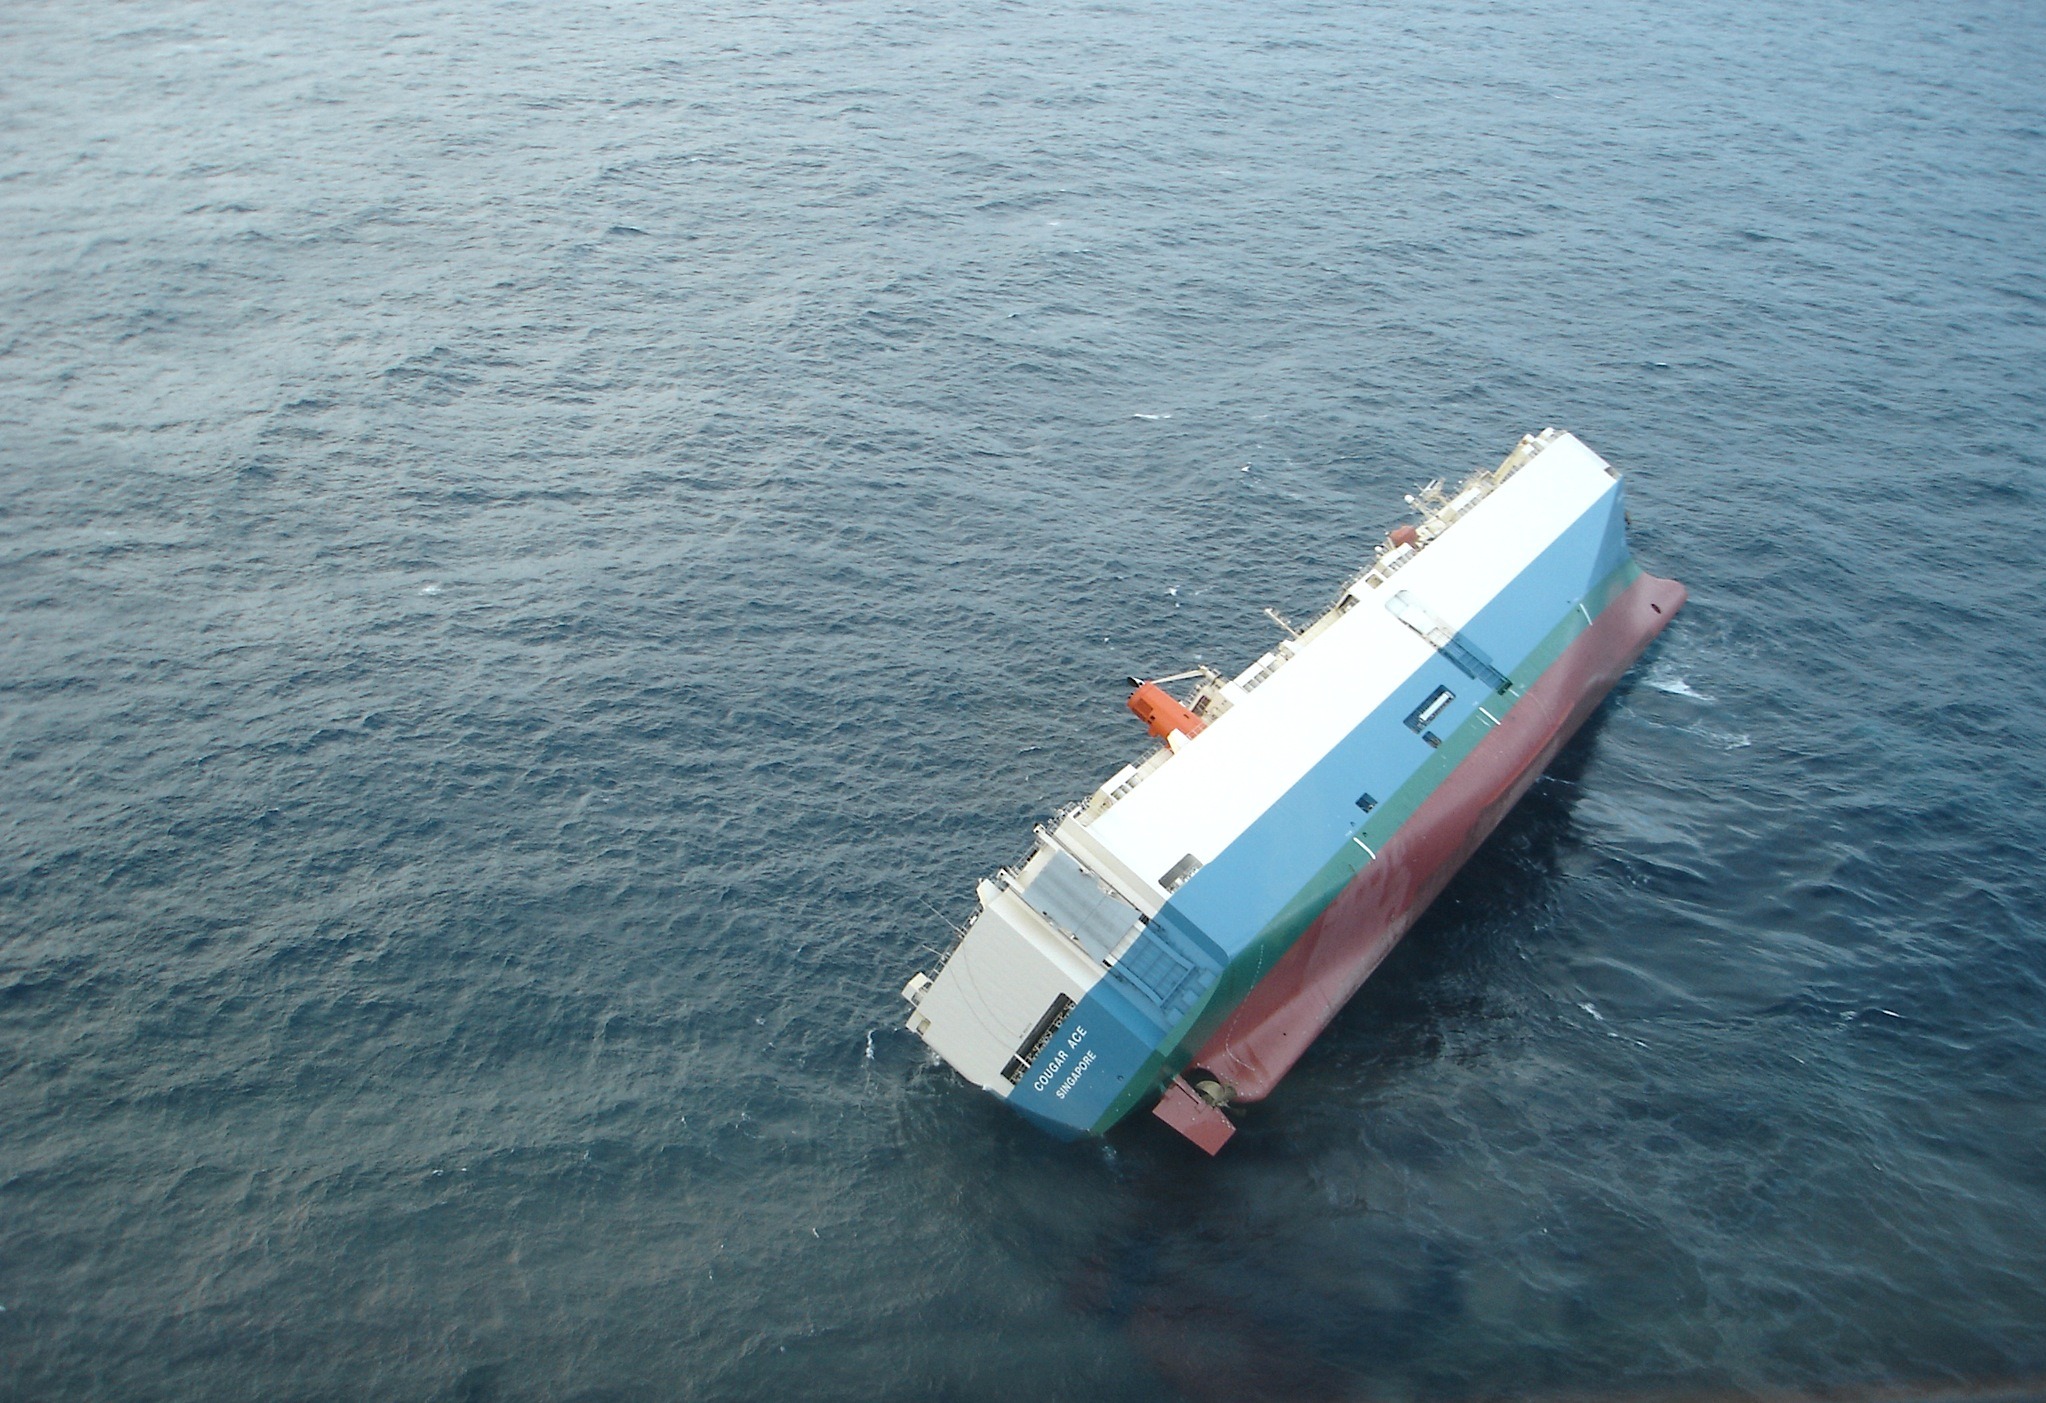
sea, water, nature, outdoor, ocean, boat, ship, vehicle, cargo ship, ferry, outside, channel, watercraft, emergency, sinking, passenger ship, freight transport, listing, capsized, turned over